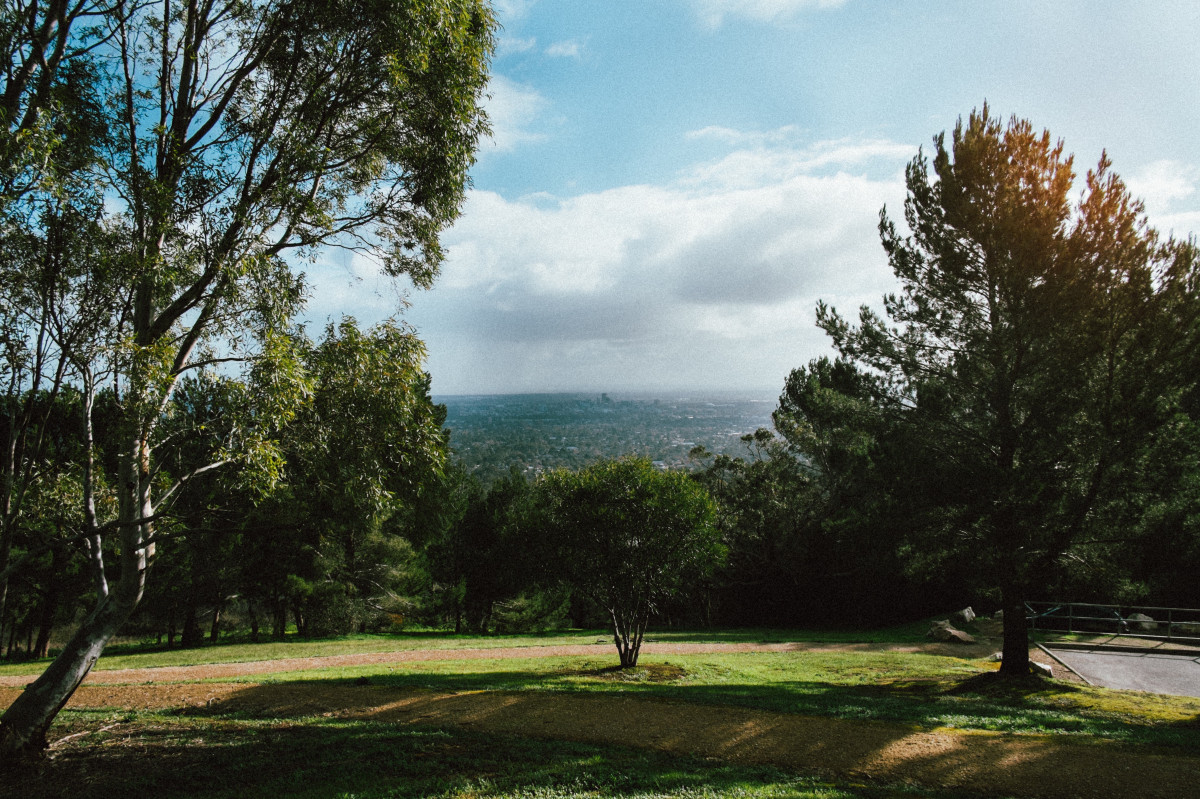
Tags: tree, nature, forest, grass, lawn, meadow, hill, park, golf course, estate, woodland, rural area